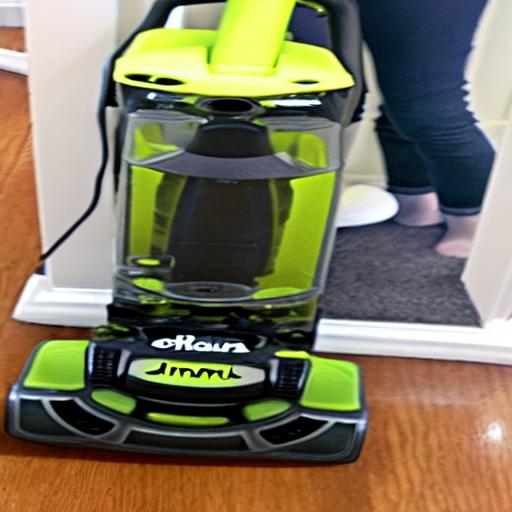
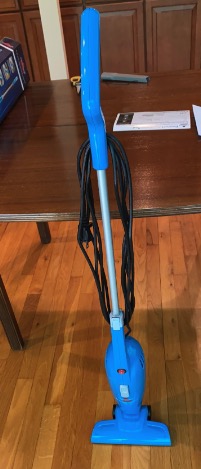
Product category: items_vacuum
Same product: no